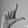
ASL letter: L